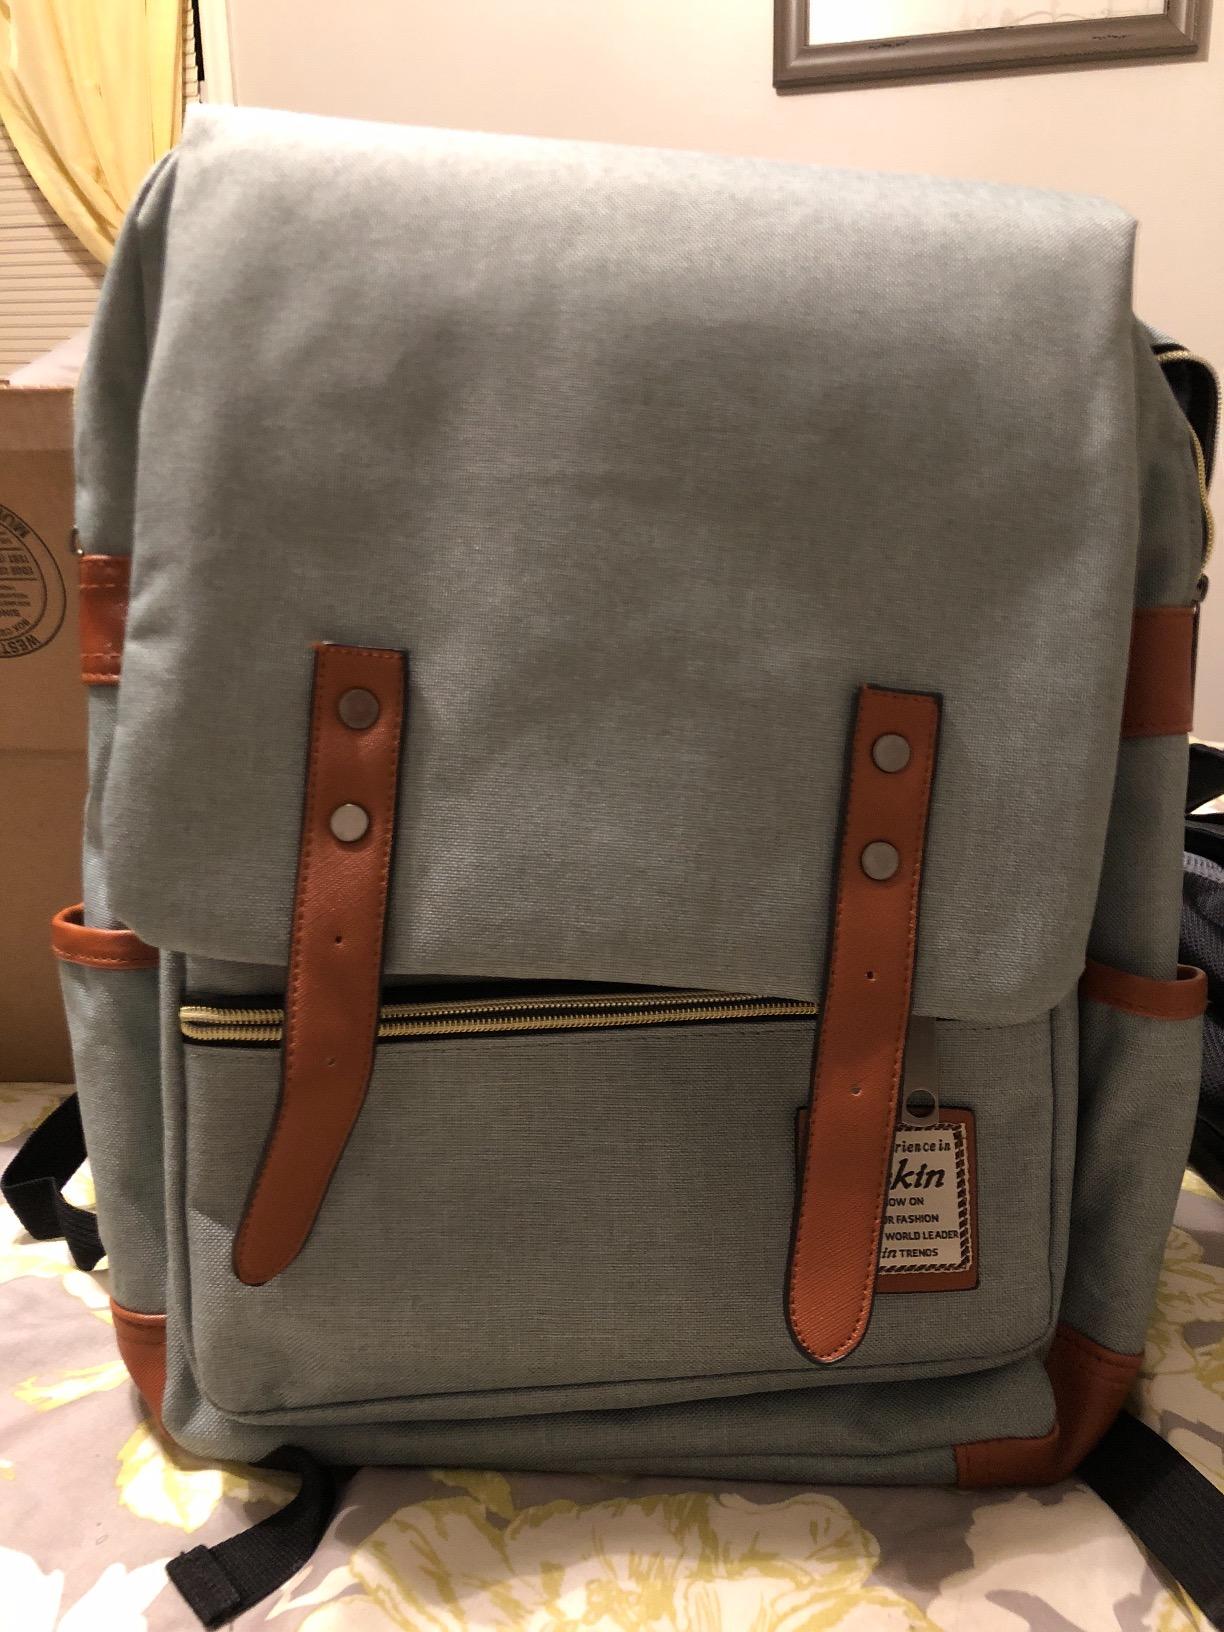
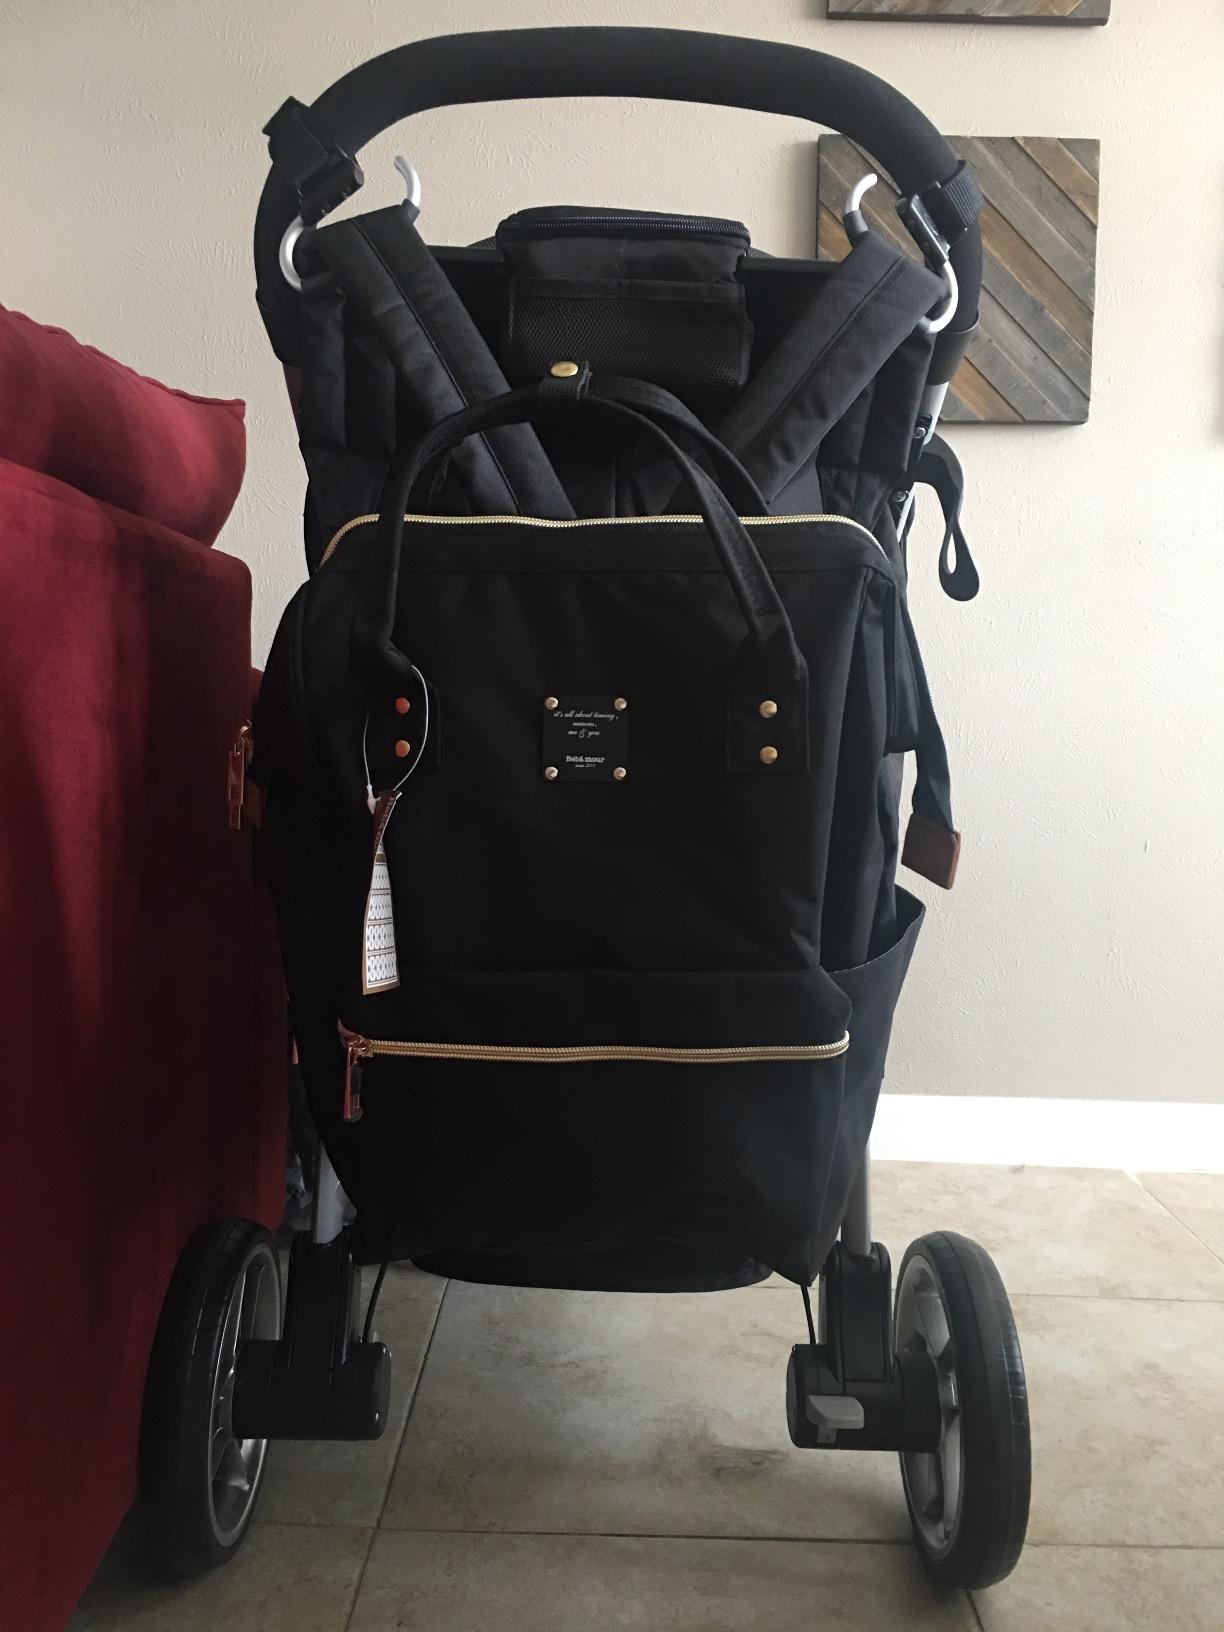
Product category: bag
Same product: no